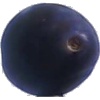
Label: Plum 3